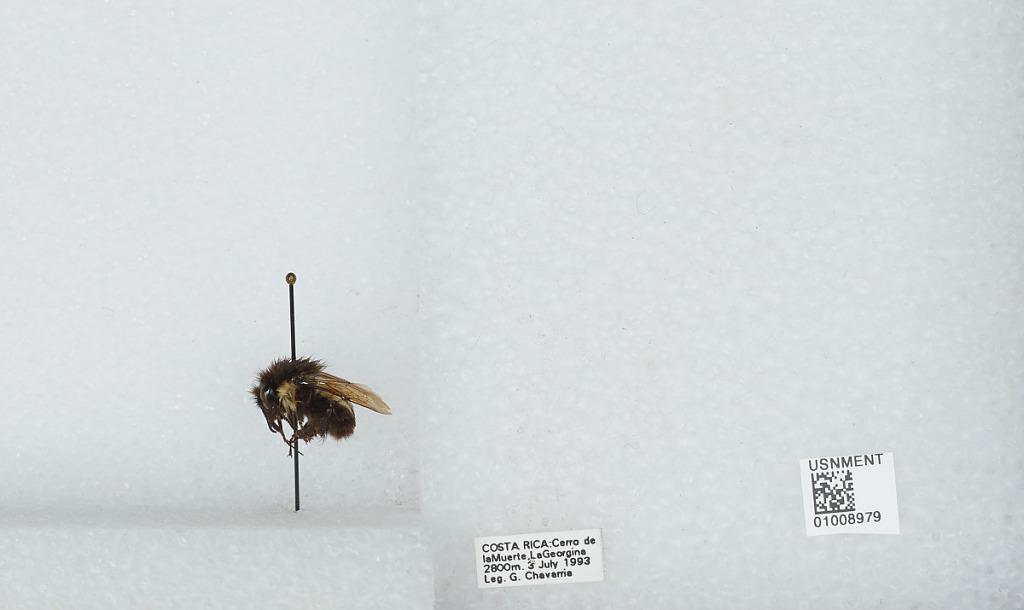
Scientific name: Bombus (Pyrobombus) ephippiatus (Say)
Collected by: G. Chavarria
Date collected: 1993-7-3
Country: Costa Rica
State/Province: San Jose
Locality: Cerro de la Muerte, La Georgina
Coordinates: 9.5583, -83.7239